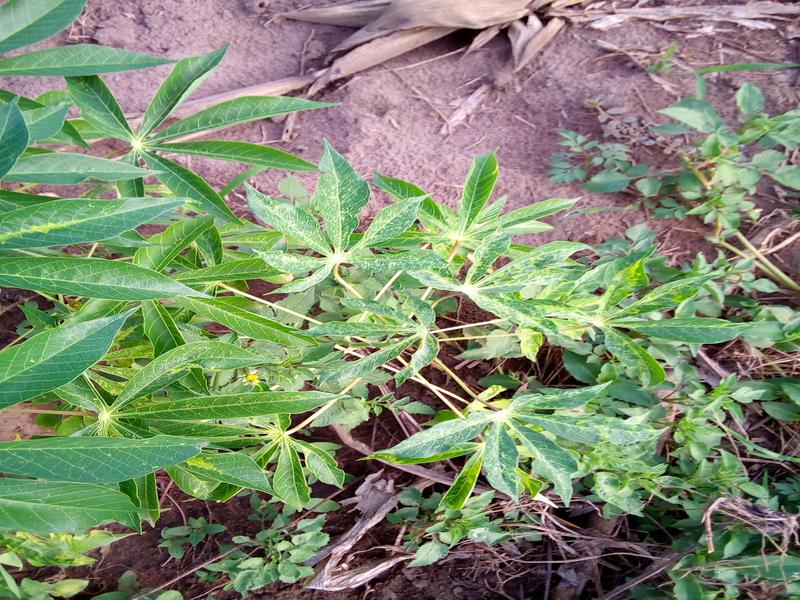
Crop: cassava
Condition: green_mottle